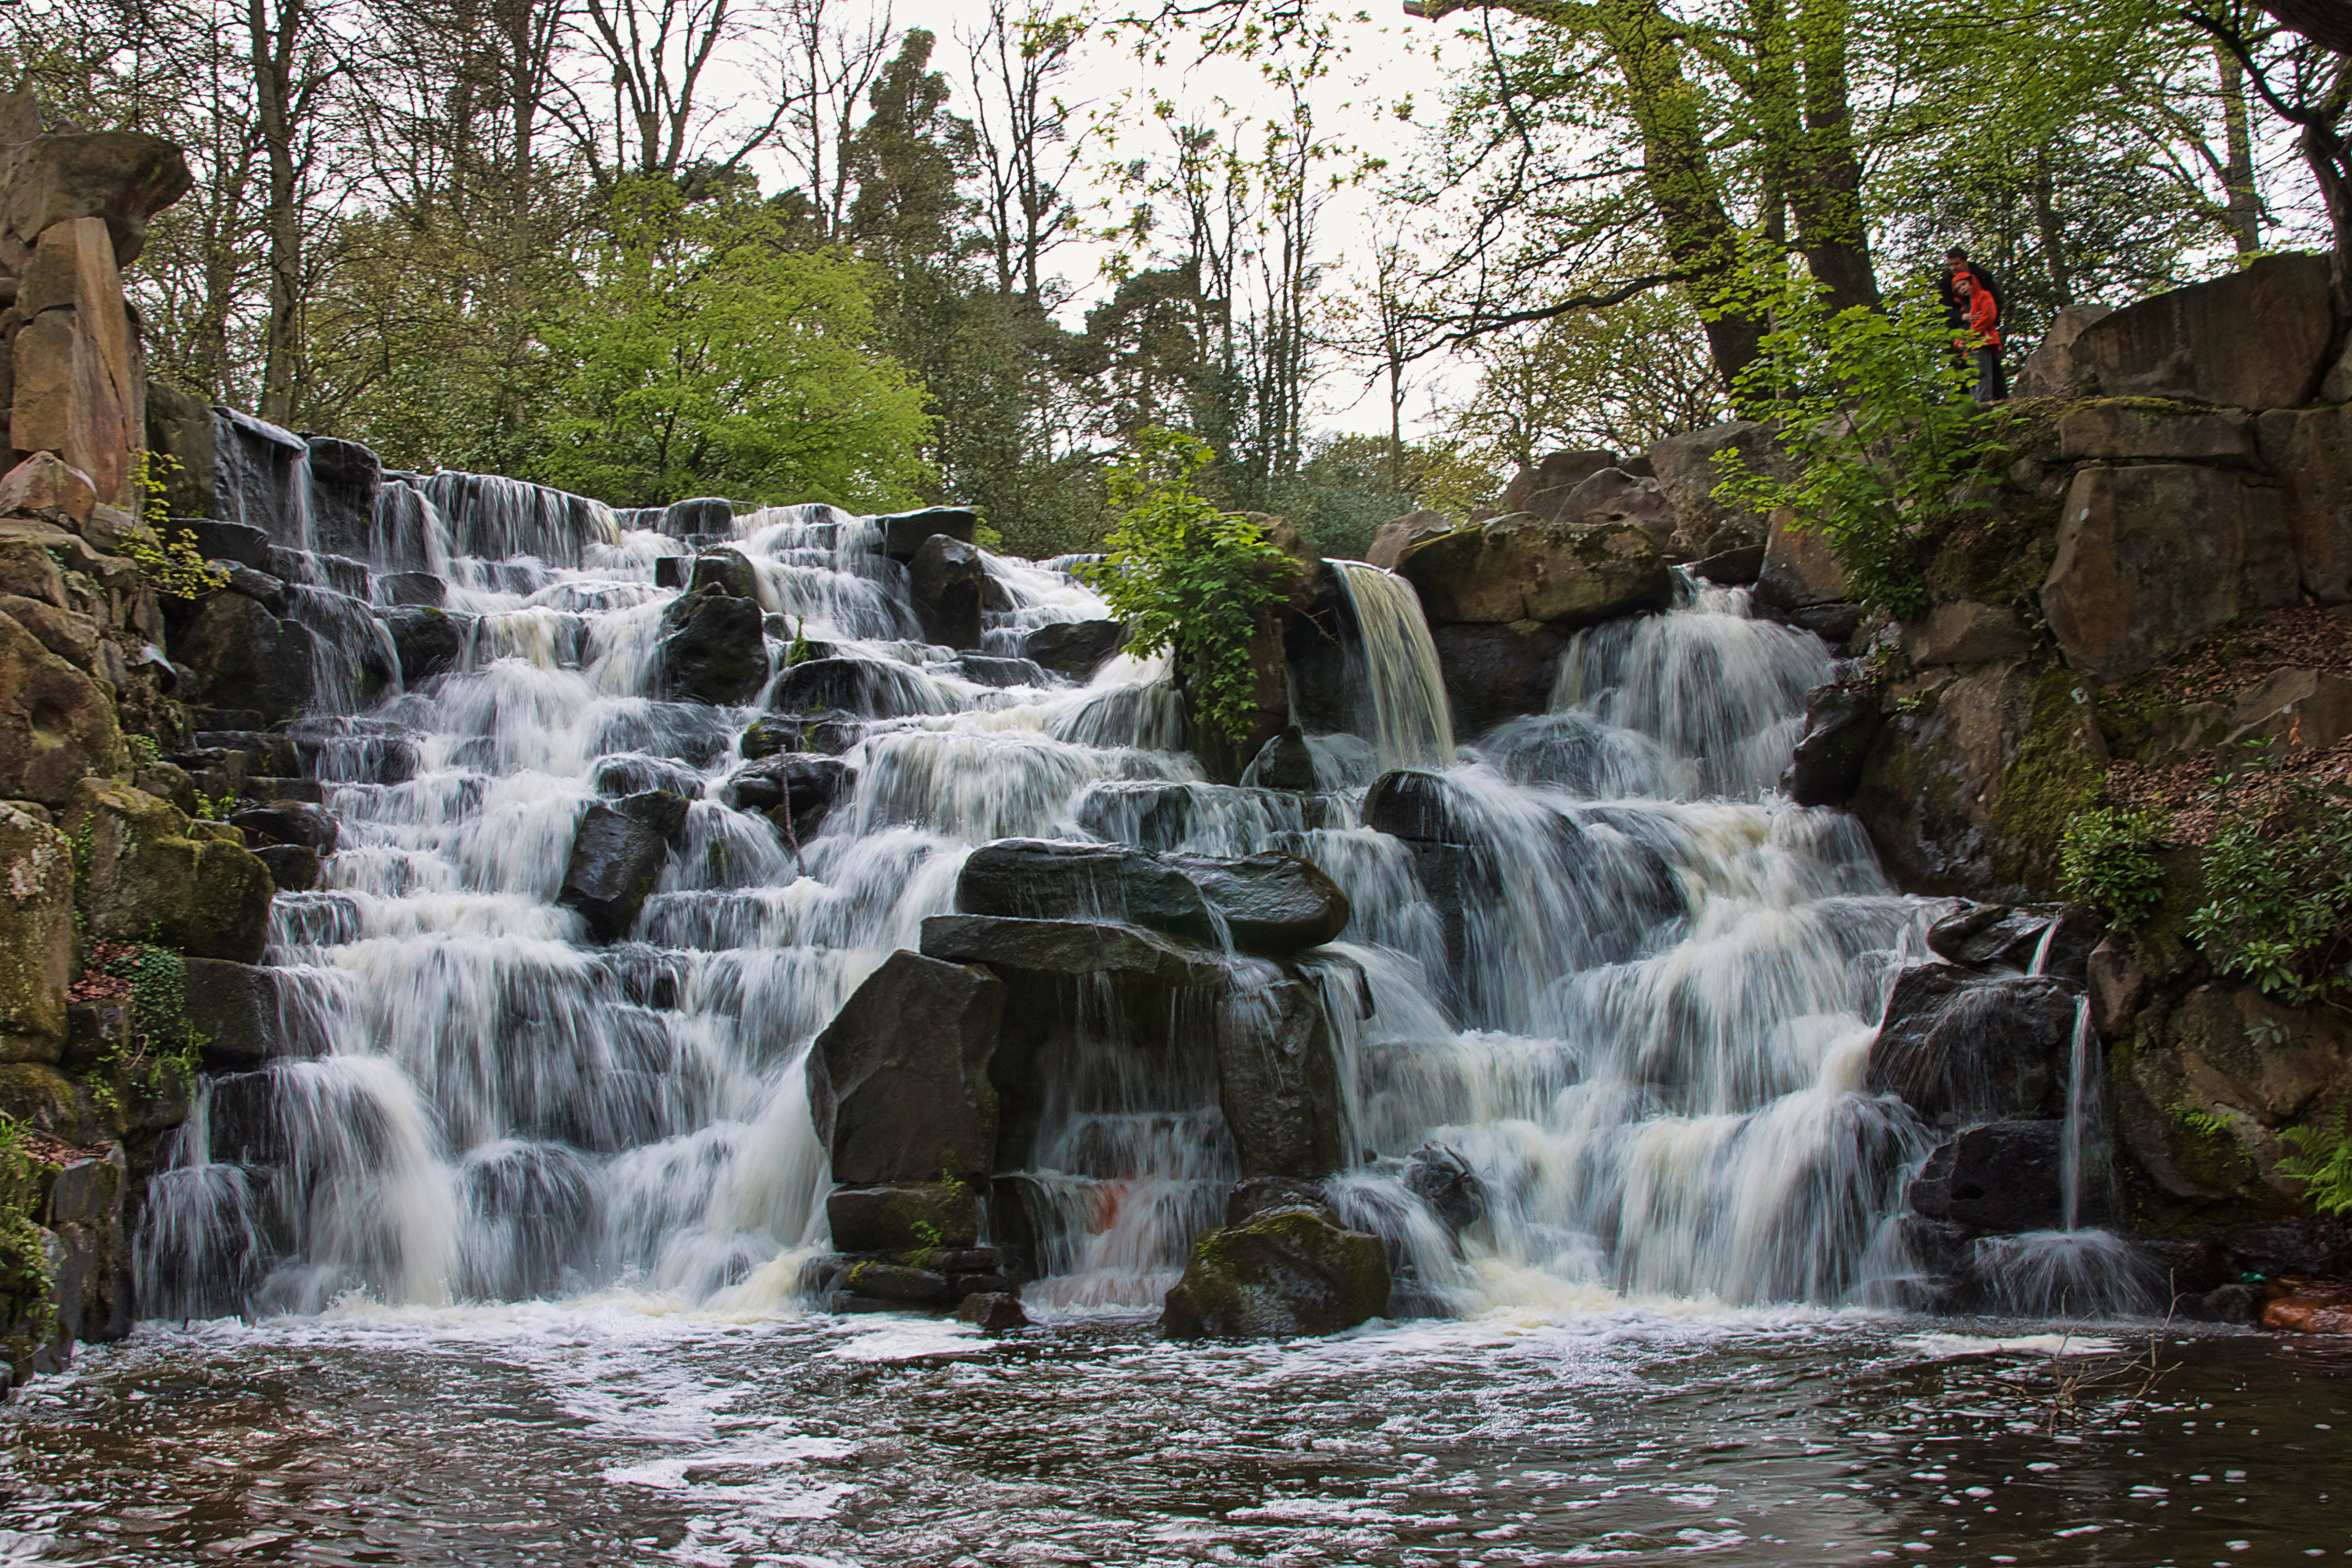
water, waterfall, boy, stream, green, cascade, body of water, trees, rocks, falls, wasserfall, sony, longexposure, 2470, water feature, watercourse, manmade, surrey, a700, hdrish, virginiawater, thecascade